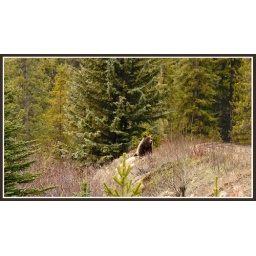
This was my first attempt at bear photography. This is a large male grizzley photographic near Lake Louise, Alberta.